Harvey Weinstein

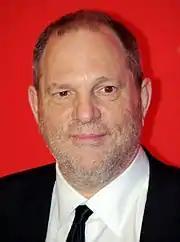
Weinstein in 2011

Harvey Weinstein (born March 19, 1952) is an American former film producer and convicted sex offender. In 1979, Weinstein and his brother, Bob Weinstein, co-founded the entertainment company Miramax, which produced several successful independent films including "Sex, Lies, and Videotape" (1989); "The Crying Game" (1992); "Pulp Fiction" (1994); "Heavenly Creatures" (1994); "Flirting with Disaster" (1996); and "Shakespeare in Love" (1998). Weinstein won an Academy Award for producing "Shakespeare in Love" and also won seven Tony Awards for plays and musicals including "The Producers", "Billy Elliot the Musical", and "". After leaving Miramax, Weinstein and his brother Bob founded the Weinstein Company (TWC), a mini-major film studio. He was co-chairman, alongside Bob, from 2005 to 2017.